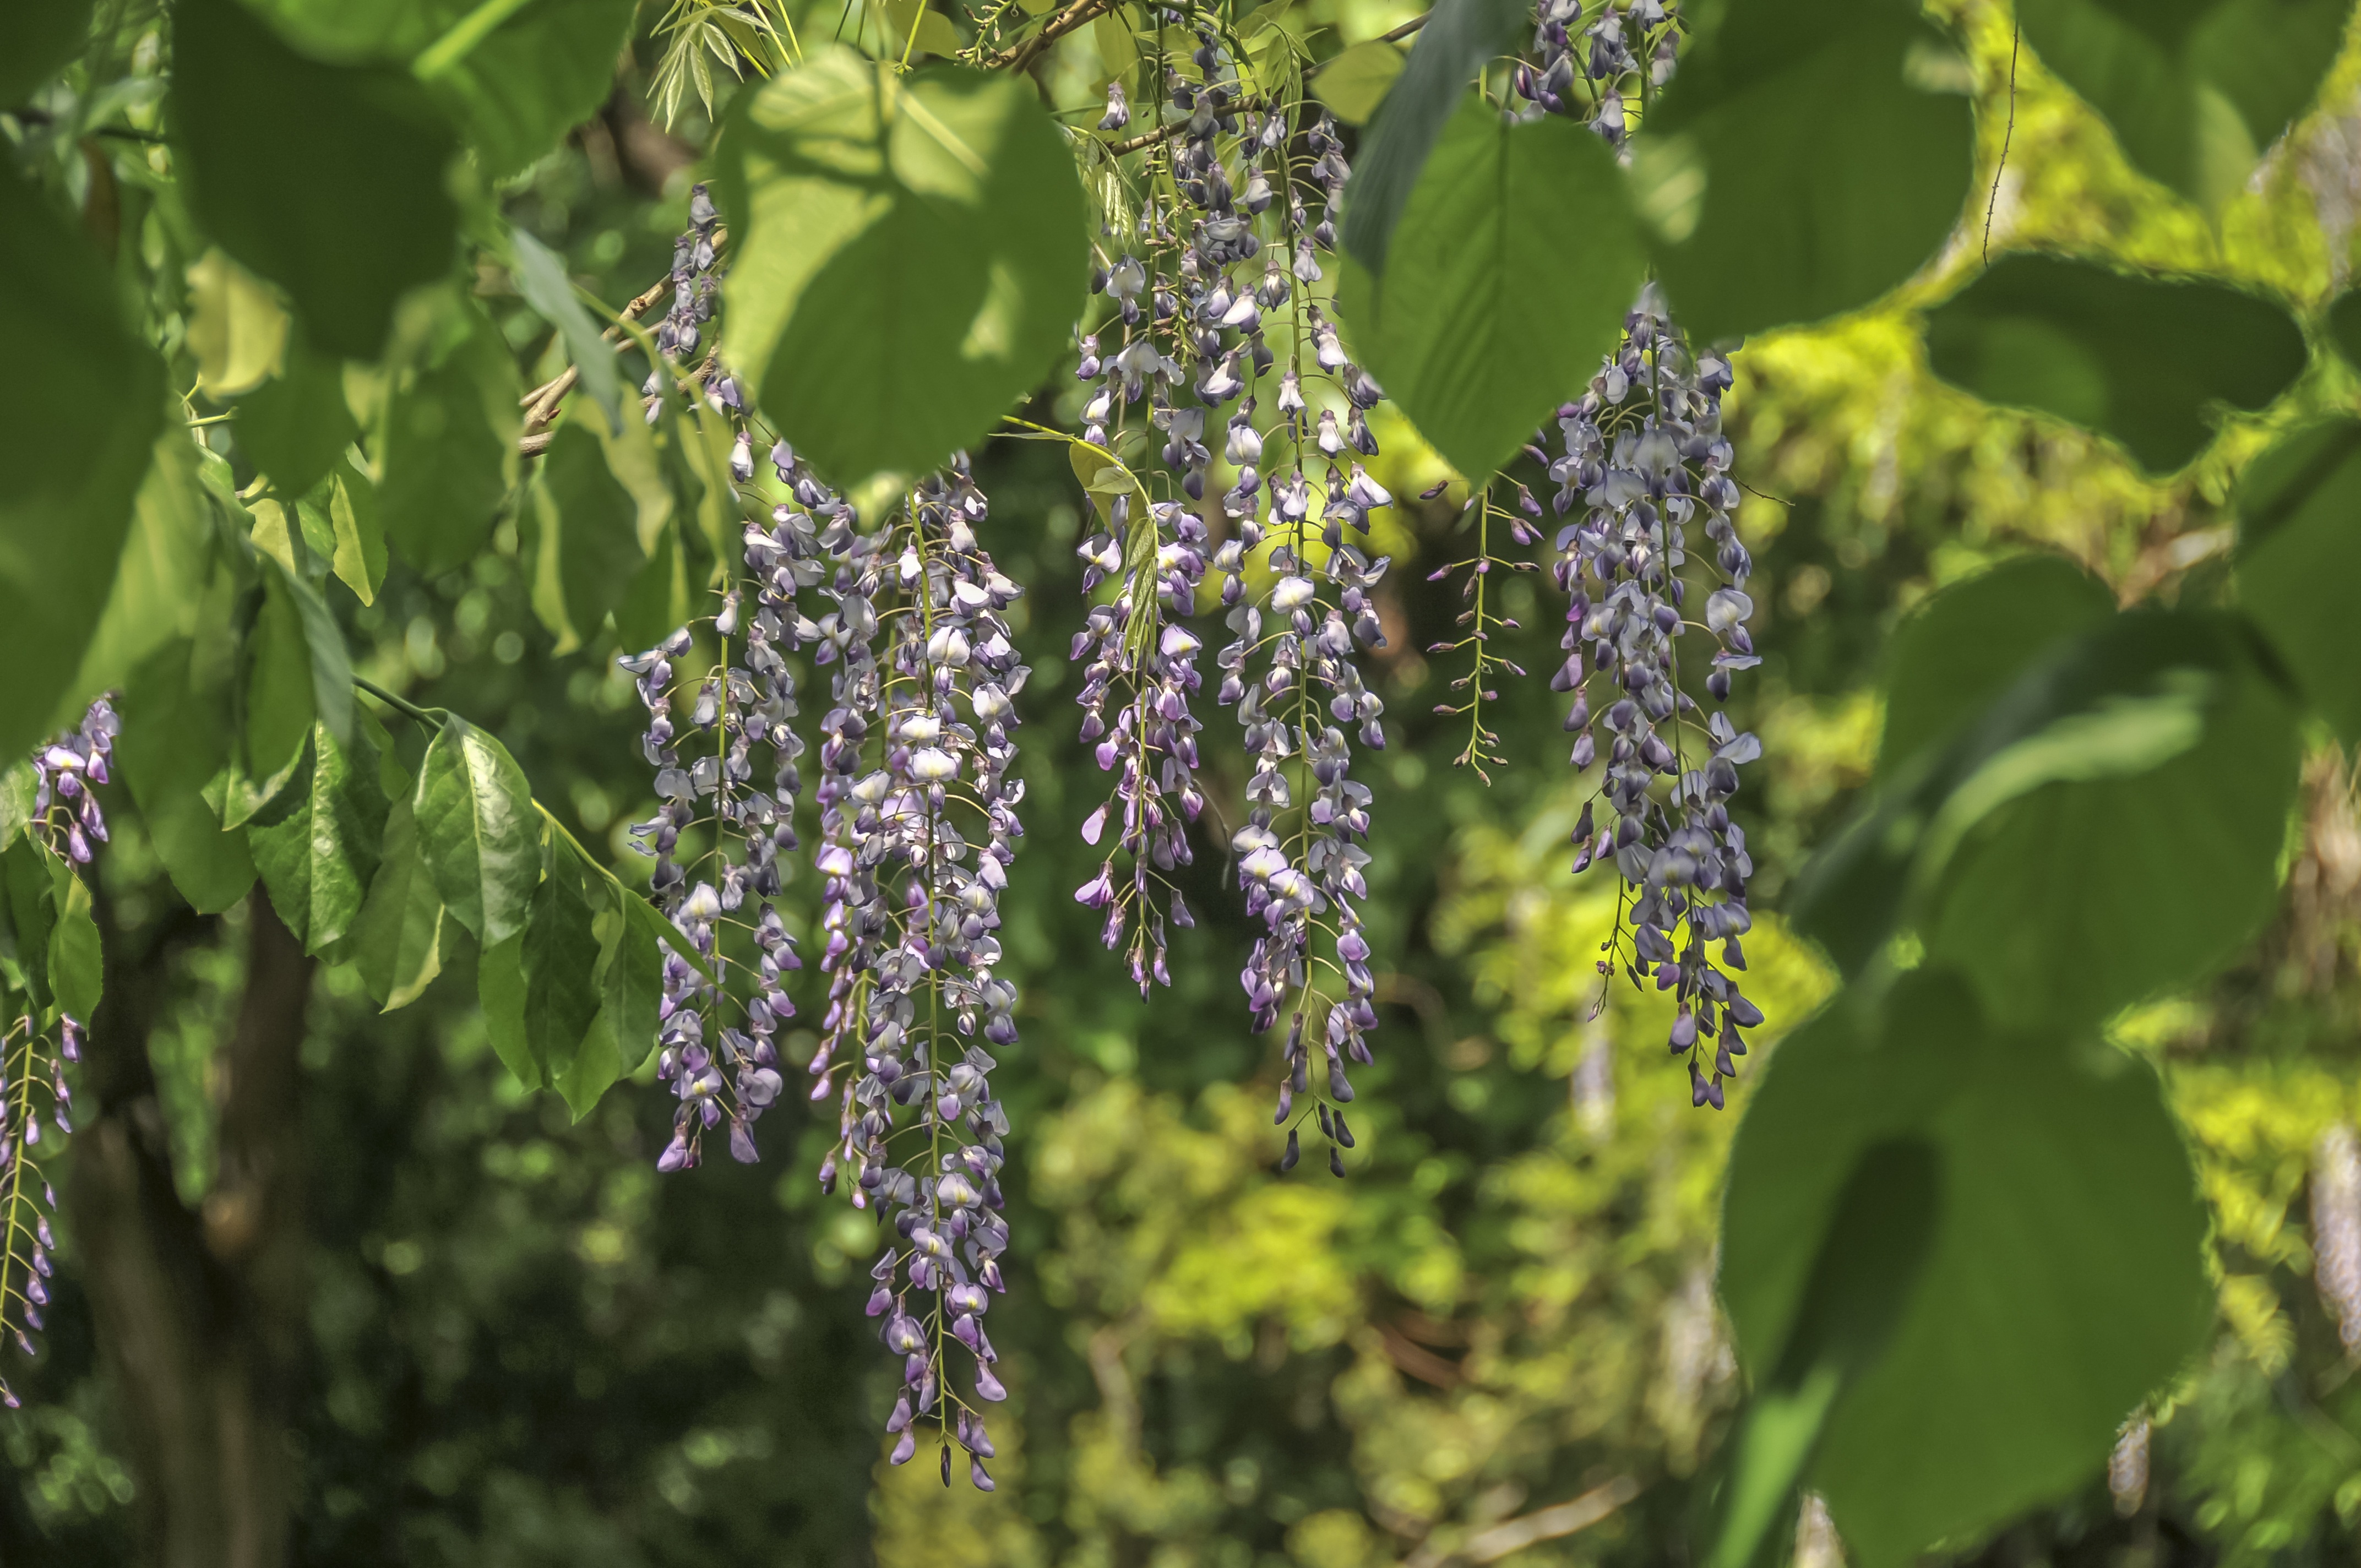
tree, nature, branch, blossom, plant, leaf, flower, green, produce, autumn, botany, garden, flora, wildflower, shrub, woodland, flowering plant, woody plant, land plant, japanese glycine